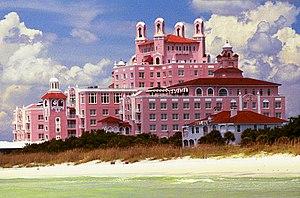
Centre de villégiature Don Cesar à Saint Petersburg, Floride (États-Unis)
Cet article traite des différentes formes d'arts dans l'État américain de Floride.
Le Don CeSar est un hôtel de luxe situé à St. Pete Beach en Floride aux États-Unis. Il a été ajouté en 1975 au Registre national des lieux historiques.
La Floride est un État américain situé dans le sud-est des États-Unis, sur la côte dite du Golfe. Elle est bordée à l’ouest par le golfe du Mexique, au nord par l'Alabama et la Géorgie et à l’est par l’océan Atlantique. Avec plus de 21 millions d'habitants en 2019, il s'agit du troisième État le plus peuplé du pays. Avec une superficie de 170 451 km², la Floride se classe au 22ᵉ rang des États américains. Sa capitale politique est Tallahassee, mais l'agglomération la plus peuplée est Miami, qui compte plus de 6,1 millions d'habitants.